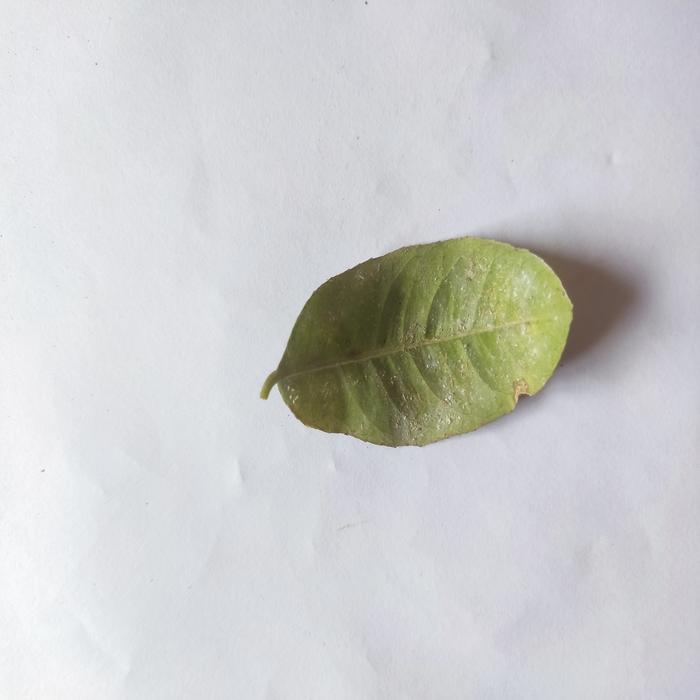
Crop: Lemon
Leaf condition: Sooty_Mold